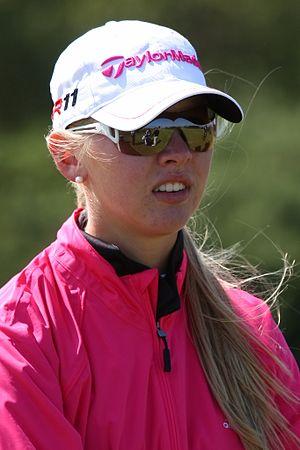
Jessica Korda, née le 27 février 1993 à Bradenton, est une joueuse de golf professionnelle américaine d'origine tchèque.